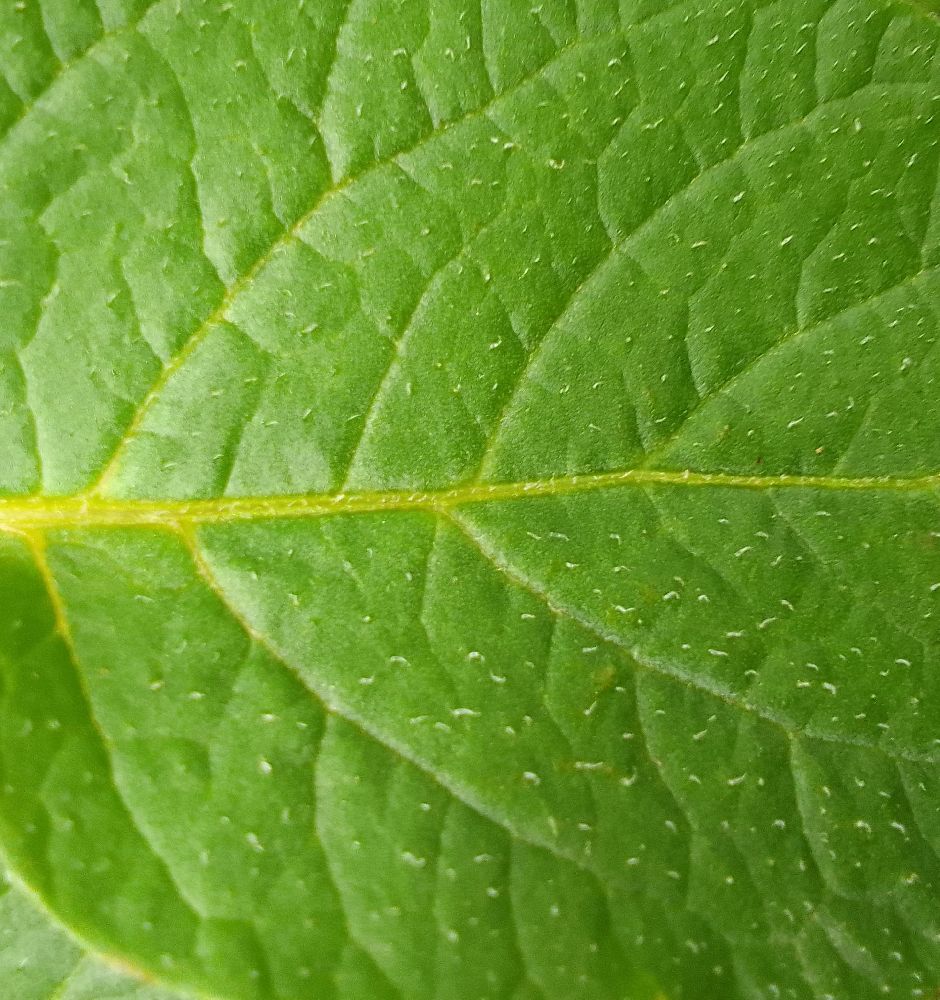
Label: Healthy